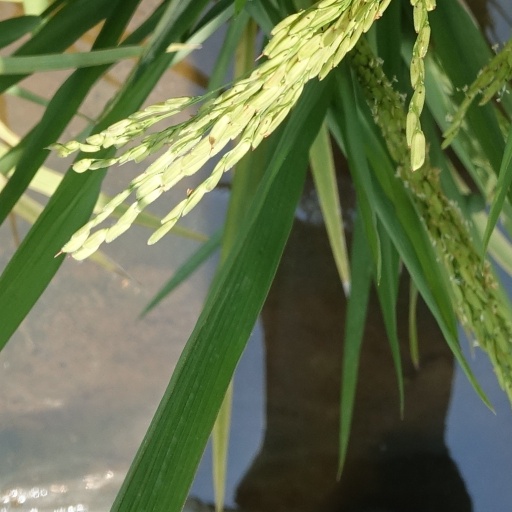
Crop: rice